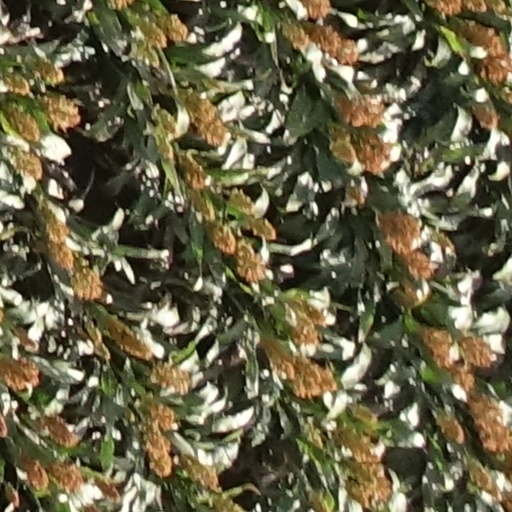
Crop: sorghum